Pelican Point, Western Australia

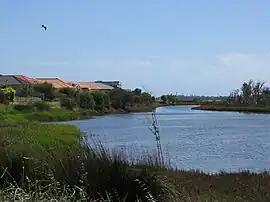

Pelican Point is a northeastern suburb of Bunbury, Western Australia, that is six kilometres from the centre of Bunbury and adjoins the suburb of Eaton. It is within the City of Bunbury local government area.